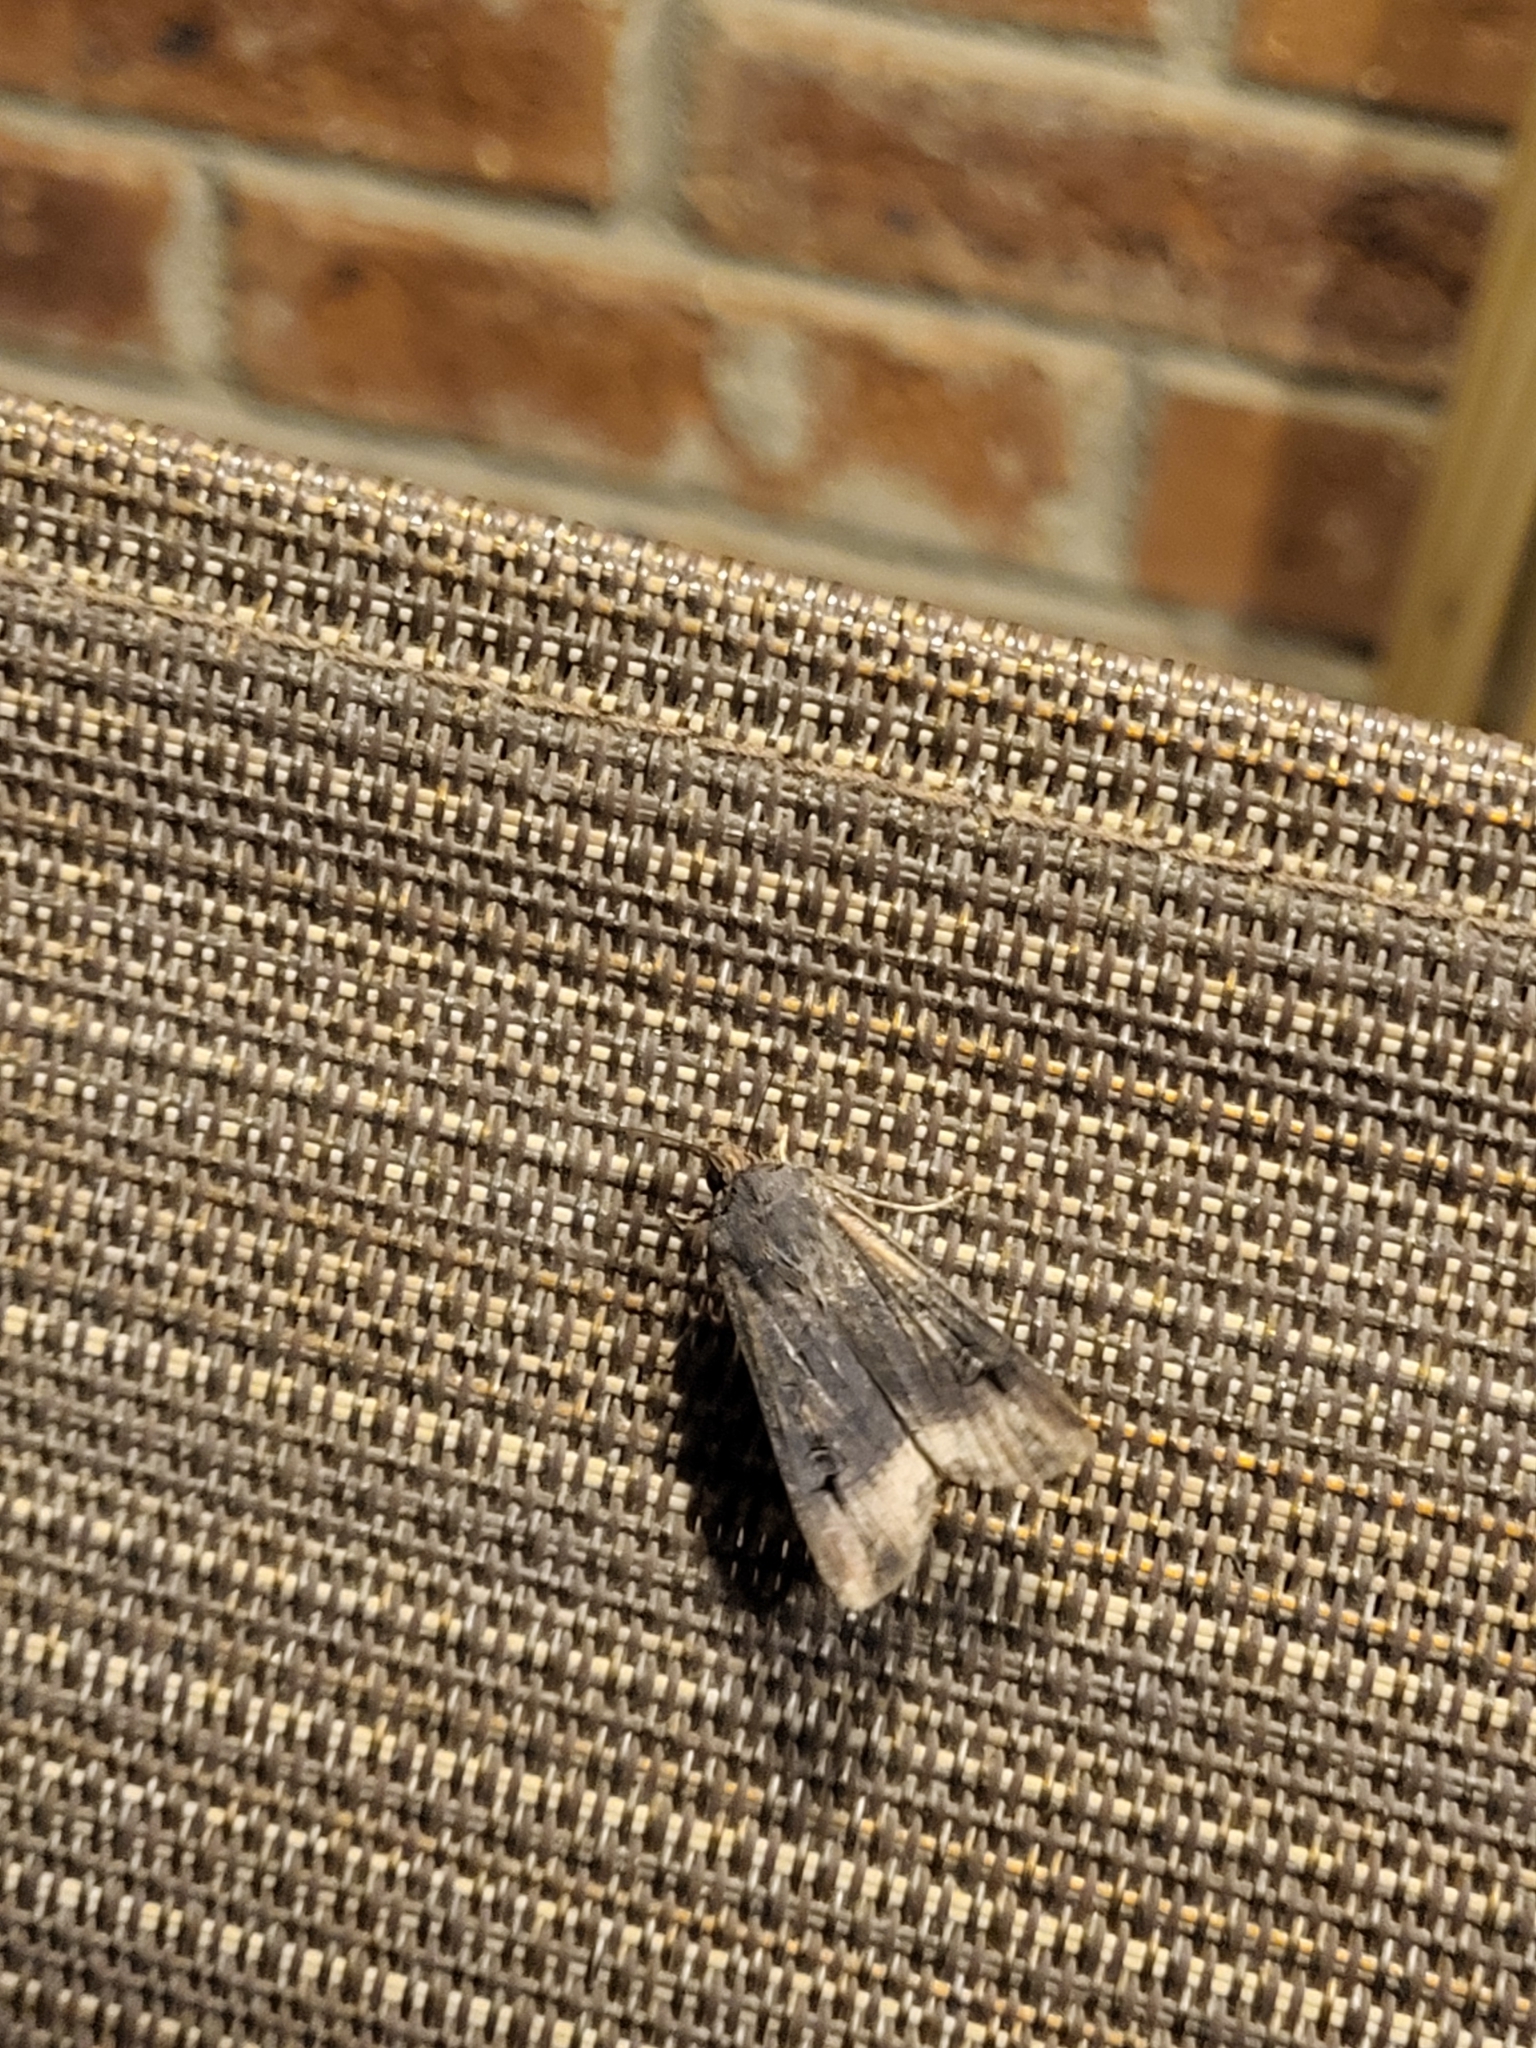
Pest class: cutworms